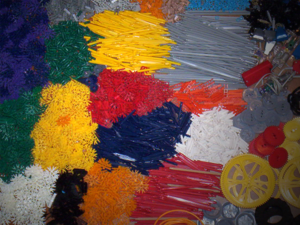
K'NEX Industries, Inc. est un fabricant de jeux de construction américain basé à Hatfield en Pennsylvanie qui diffuse ses jouets sous la marque K'nex.